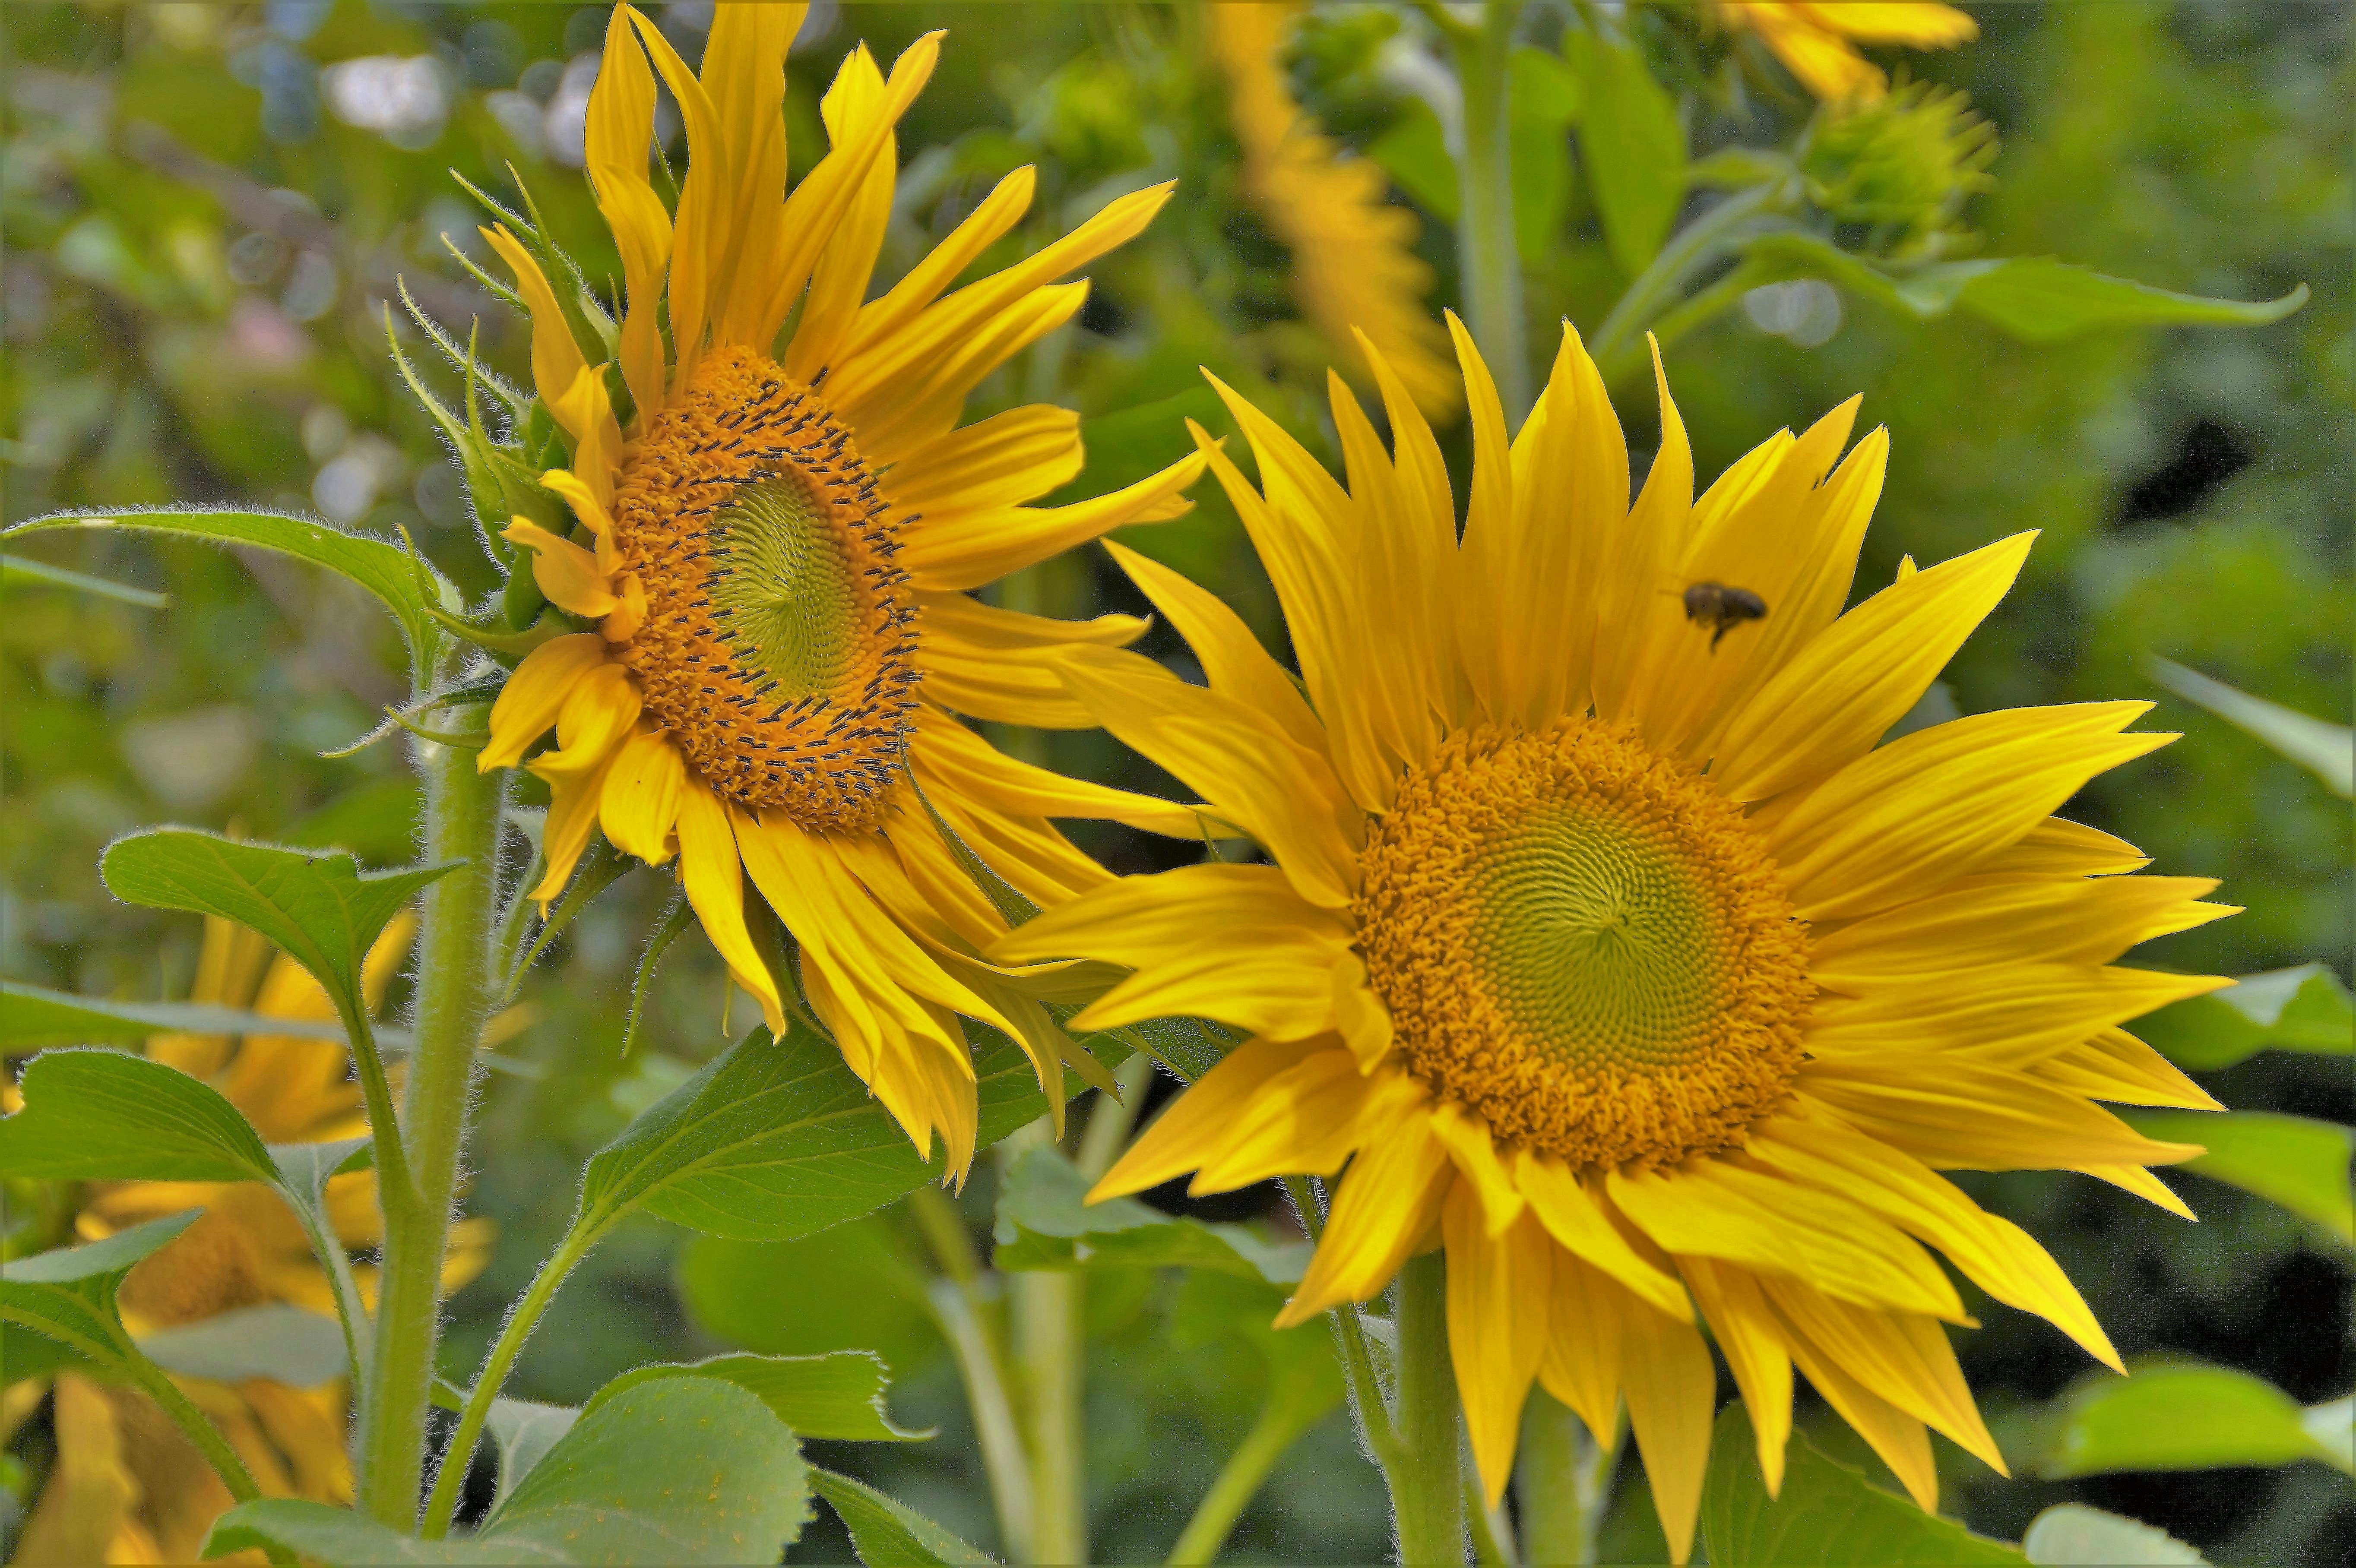
plant, field, flower, summer, botany, yellow, flora, sunflower, wildflower, seeds, target, flowering plant, daisy family, asterales, the shining, sunflower seed, annual plant, land plant, blanket flowers